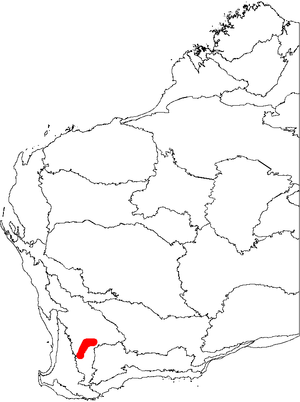
Banksia cuneata est une espèce d'arbrisseaux menacé de la famille des Proteaceae. Endémique du sud-ouest de l’Australie Occidentale, il appartient à Banksia subg. Isostylis, un sous-genre comprenant trois espèces de Banksia très proches les unes des autres, avec des inflorescences en forme de dôme plutôt que de cylindre, comme chez la plupart des autres espèces de Banksia. C’est un arbrisseau ou un petit arbre pouvant atteindre 5 m de haut. Son feuillage est piquant et ses fleurs sont roses et crème. L’espèce est pollinisée par des oiseaux de la famille des Meliphagidae.